Schochwitz Castle

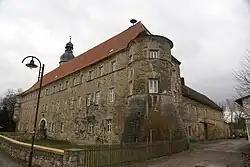
Schochwitz Castle

The Schochwitz castle, located in Schochwitz, Germany (17 km from Halle (Saale) in the German state of Saxony-Anhalt) was built in the 12th century. Today it serves as a hotel.